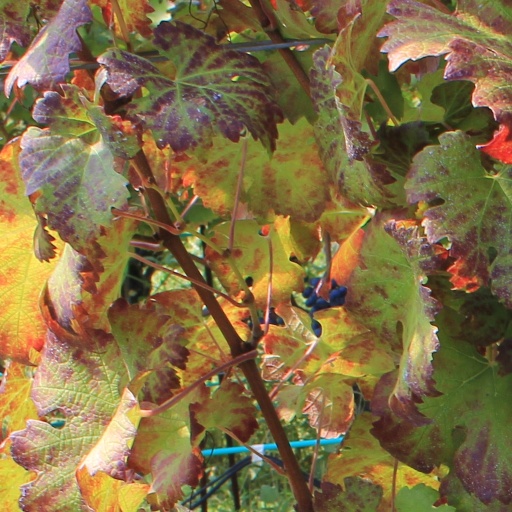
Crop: grape